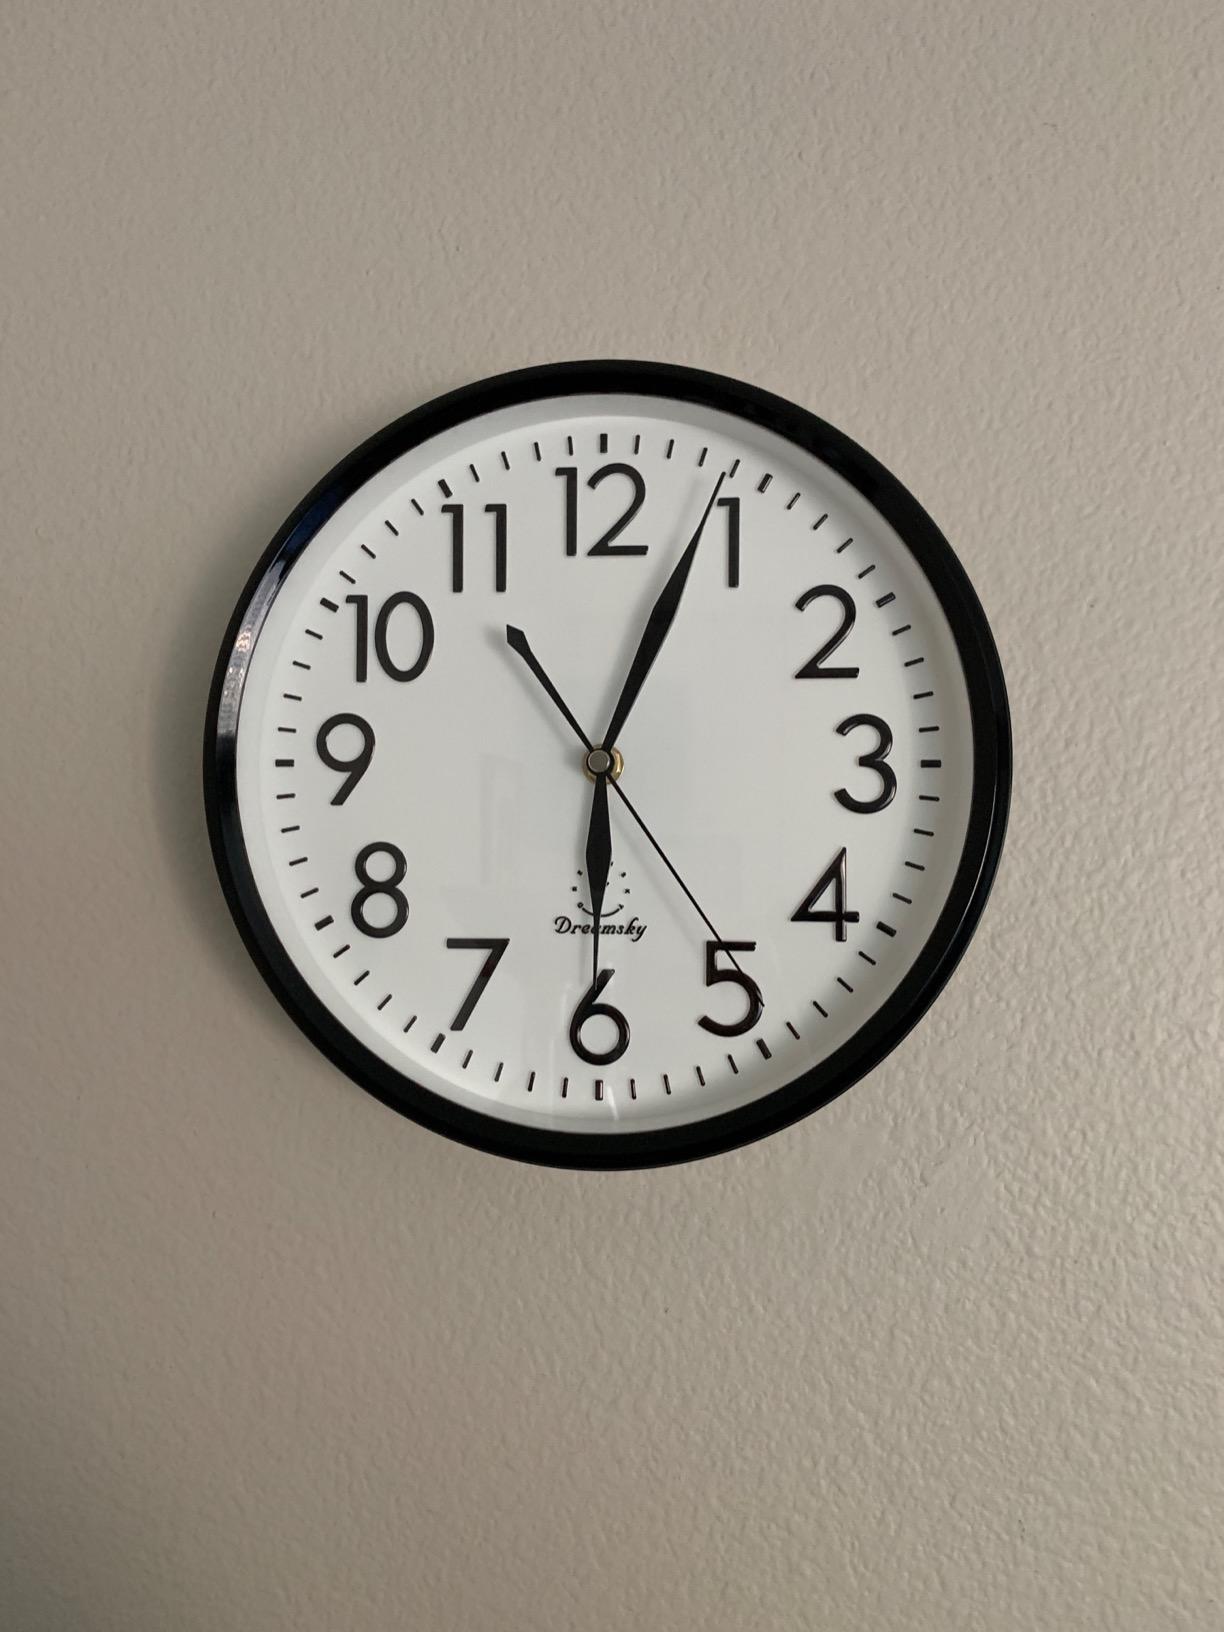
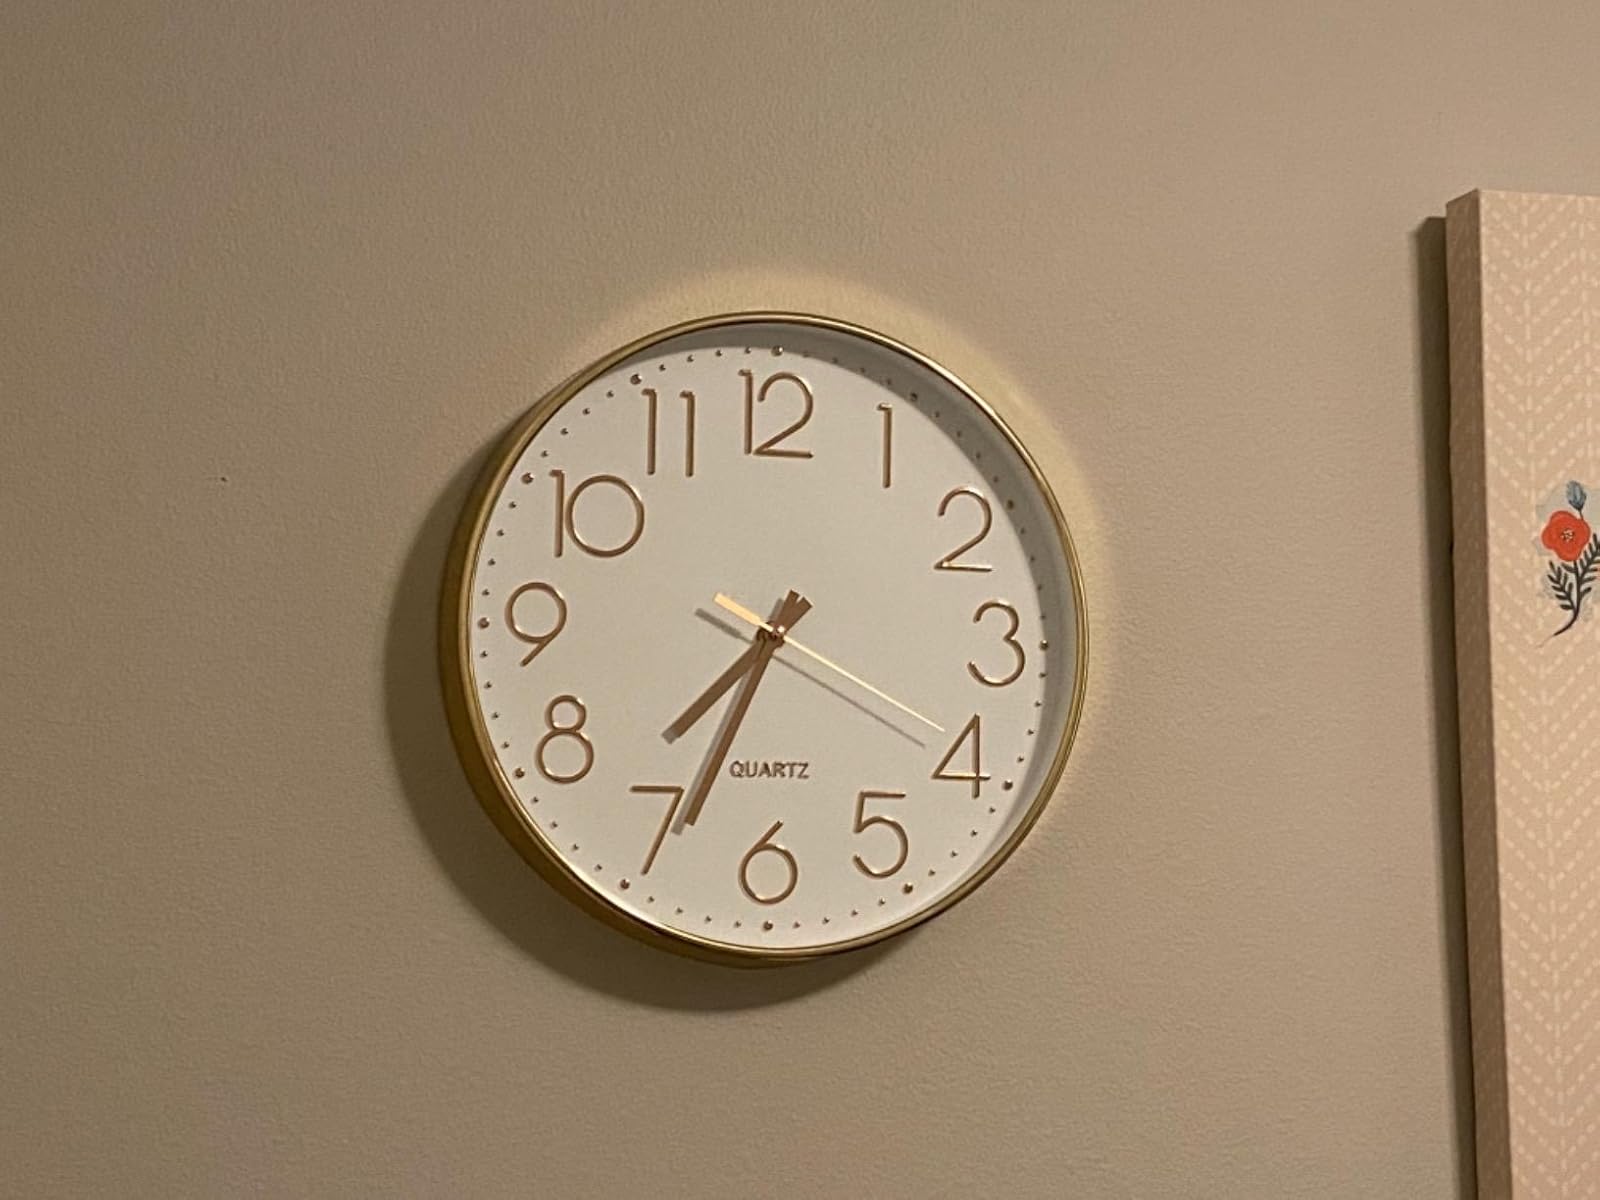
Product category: clock
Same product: no